Frustrated Lewis pair

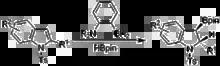
Deromatisation of N-tosyl indole by HBpin

Borylation of S-H bonds in thiols by a dehydrogenative process has also been observed. Alcohols and amines such as tert-Butanol and tert-Butylamine form stable products that prevent catalysis due to a strong π-bond between the N/O atom's lone pair and boron, whereas the same is not true for thiols, thus allowing for successful catalysis. In addition, successful borylation of Se-H bonds has been achieved. In all cases, the formation of H gas is a strong driving force for the reactions.